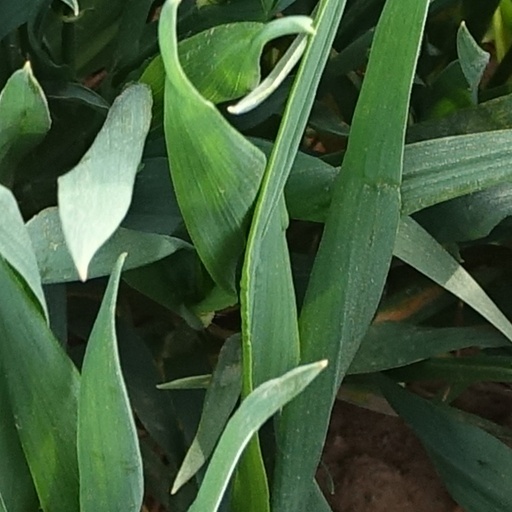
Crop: wheat